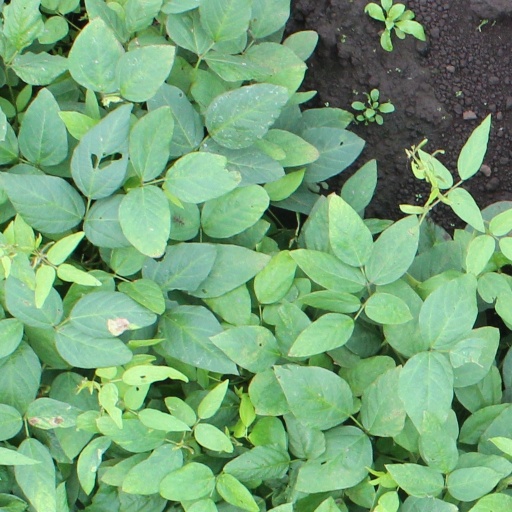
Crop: soybean